Slab serif

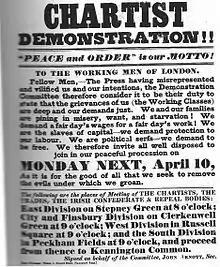
Slab-serif type on the heading of a Chartist poster, 1848. Some headings and the lower passage are in Didone type, but much body text is slab serif.

In typography, a slab serif (also called "mechanistic", "square serif", "antique" or "Egyptian") typeface is a type of serif typeface characterized by thick, block-like serifs. Serif terminals may be either blunt and angular (Rockwell), or rounded (Courier). Slab serifs were introduced in the early nineteenth century.